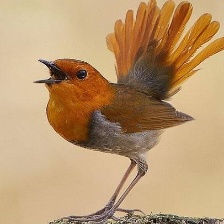
Species: JAPANESE ROBIN
Scientific name: ERITHACUS AKAHIGE
ImageNet parent category: robin